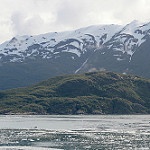
Label: glacier